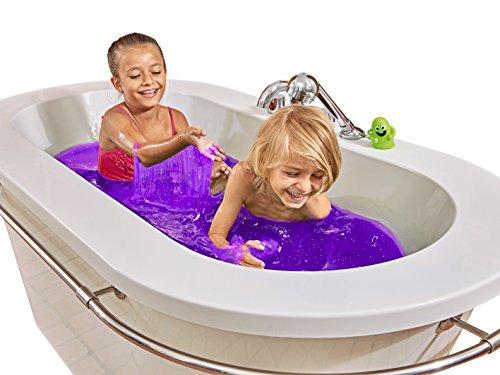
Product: Zimpli Kids Glitter Slime Baff- 150G - 1 Use - Purple
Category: Toys & Games | Baby & Toddler Toys | Bath Toys
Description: Turns water into glittery gooey slime and back again.
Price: $9.23
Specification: ProductDimensions:1.8x5.2x8inches|ItemWeight:5.3ounces|ShippingWeight:6.4ounces(Viewshippingratesandpolicies)|ASIN:B07DWDPRWD|Itemmodelnumber:5368-1|Manufacturerrecommendedage:3yearsandup